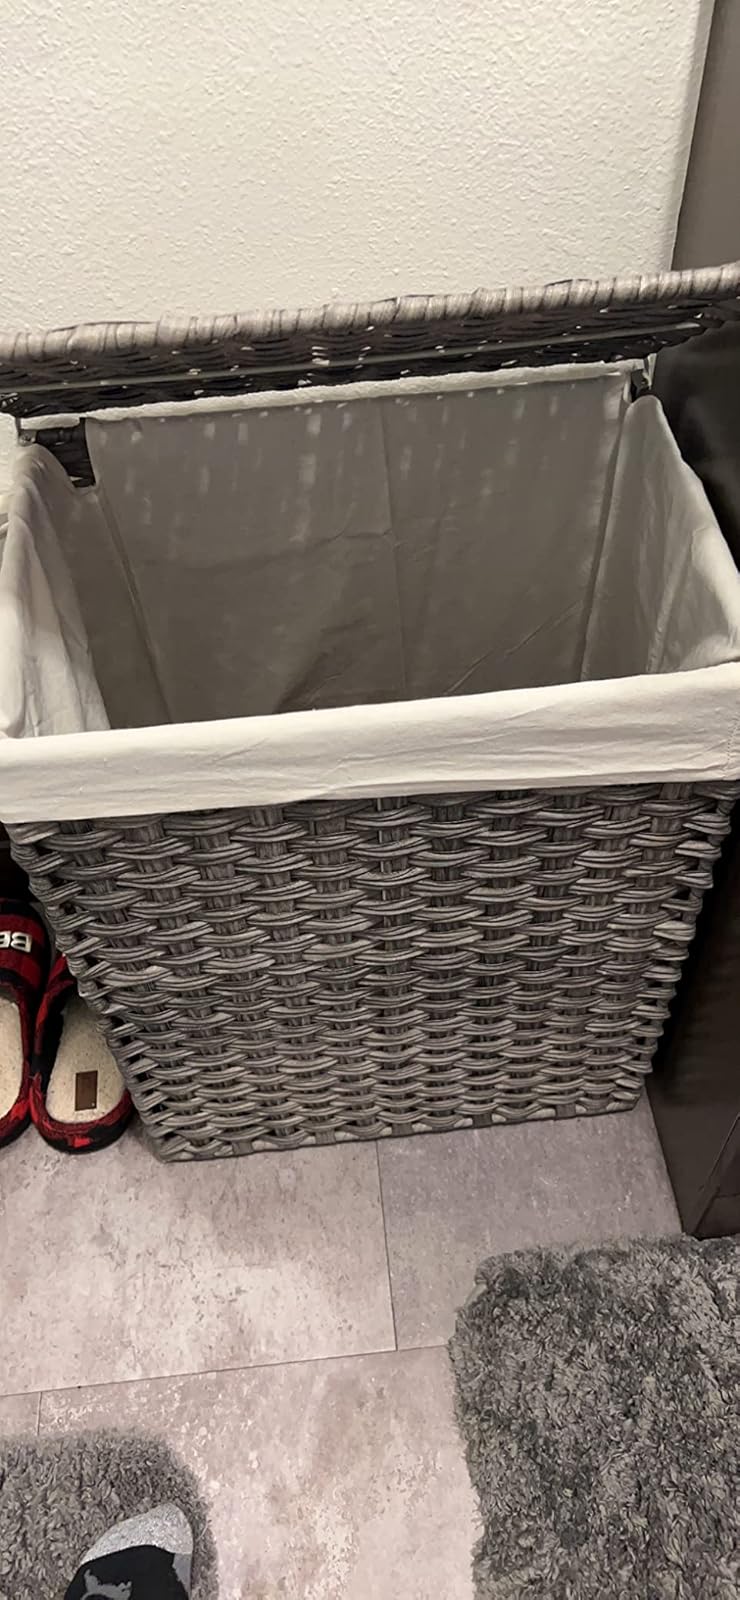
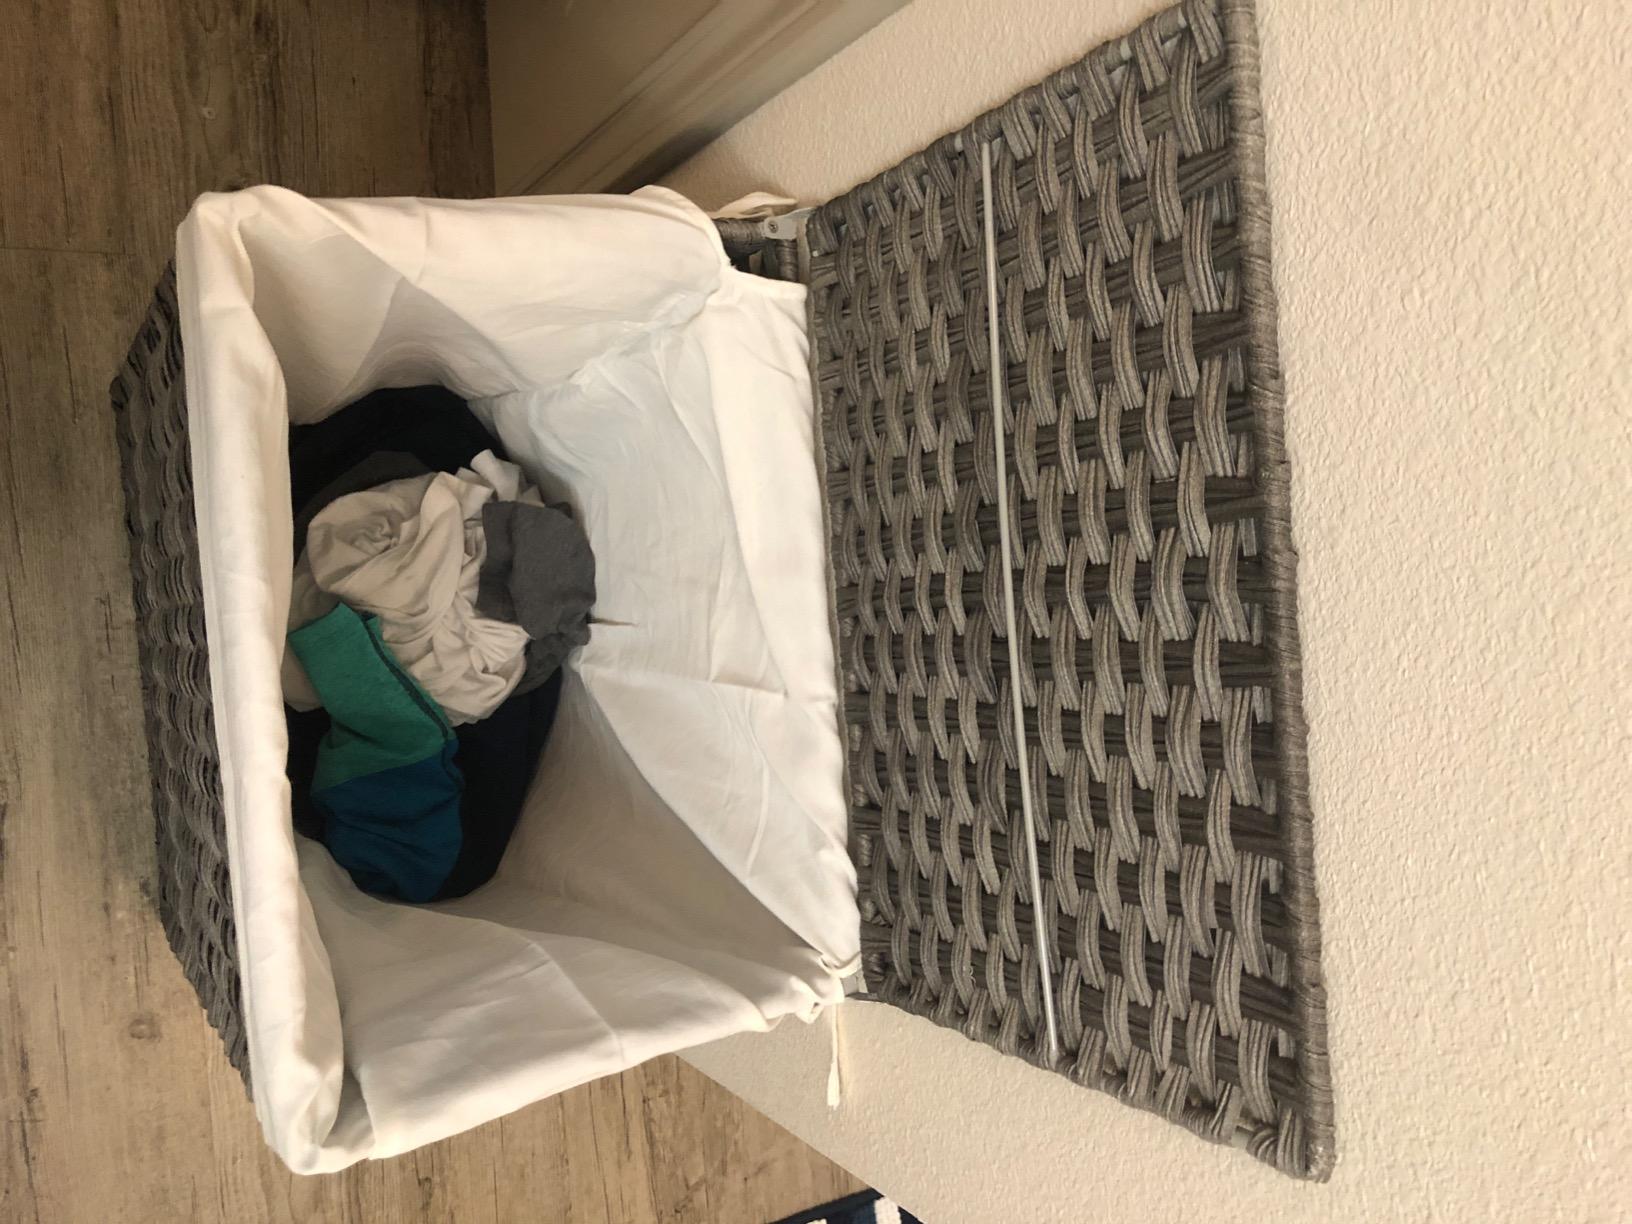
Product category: items_hamper
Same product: yes